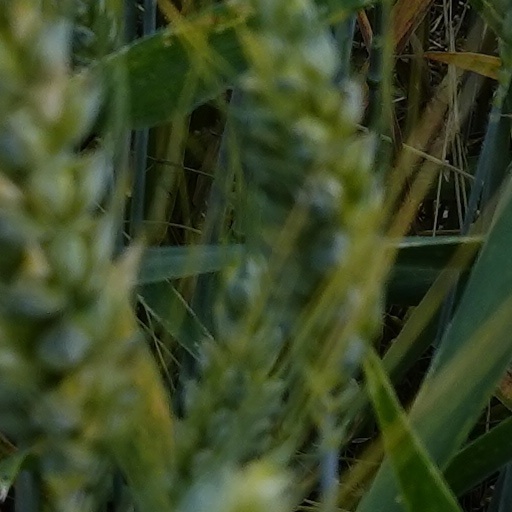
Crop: wheat